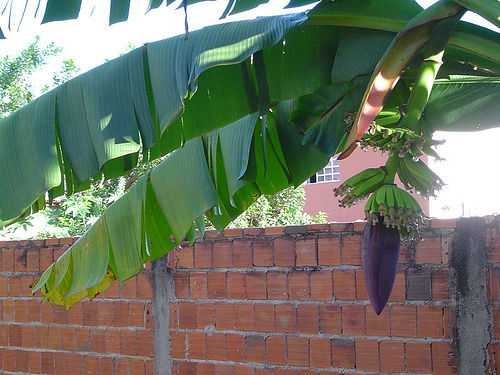
Label: Banana